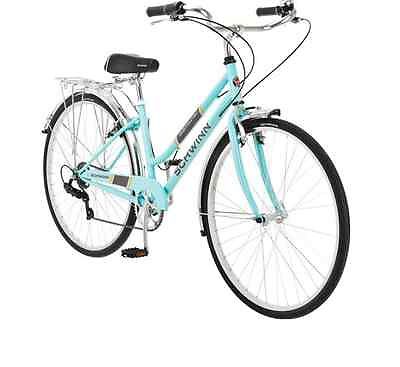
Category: bicycle